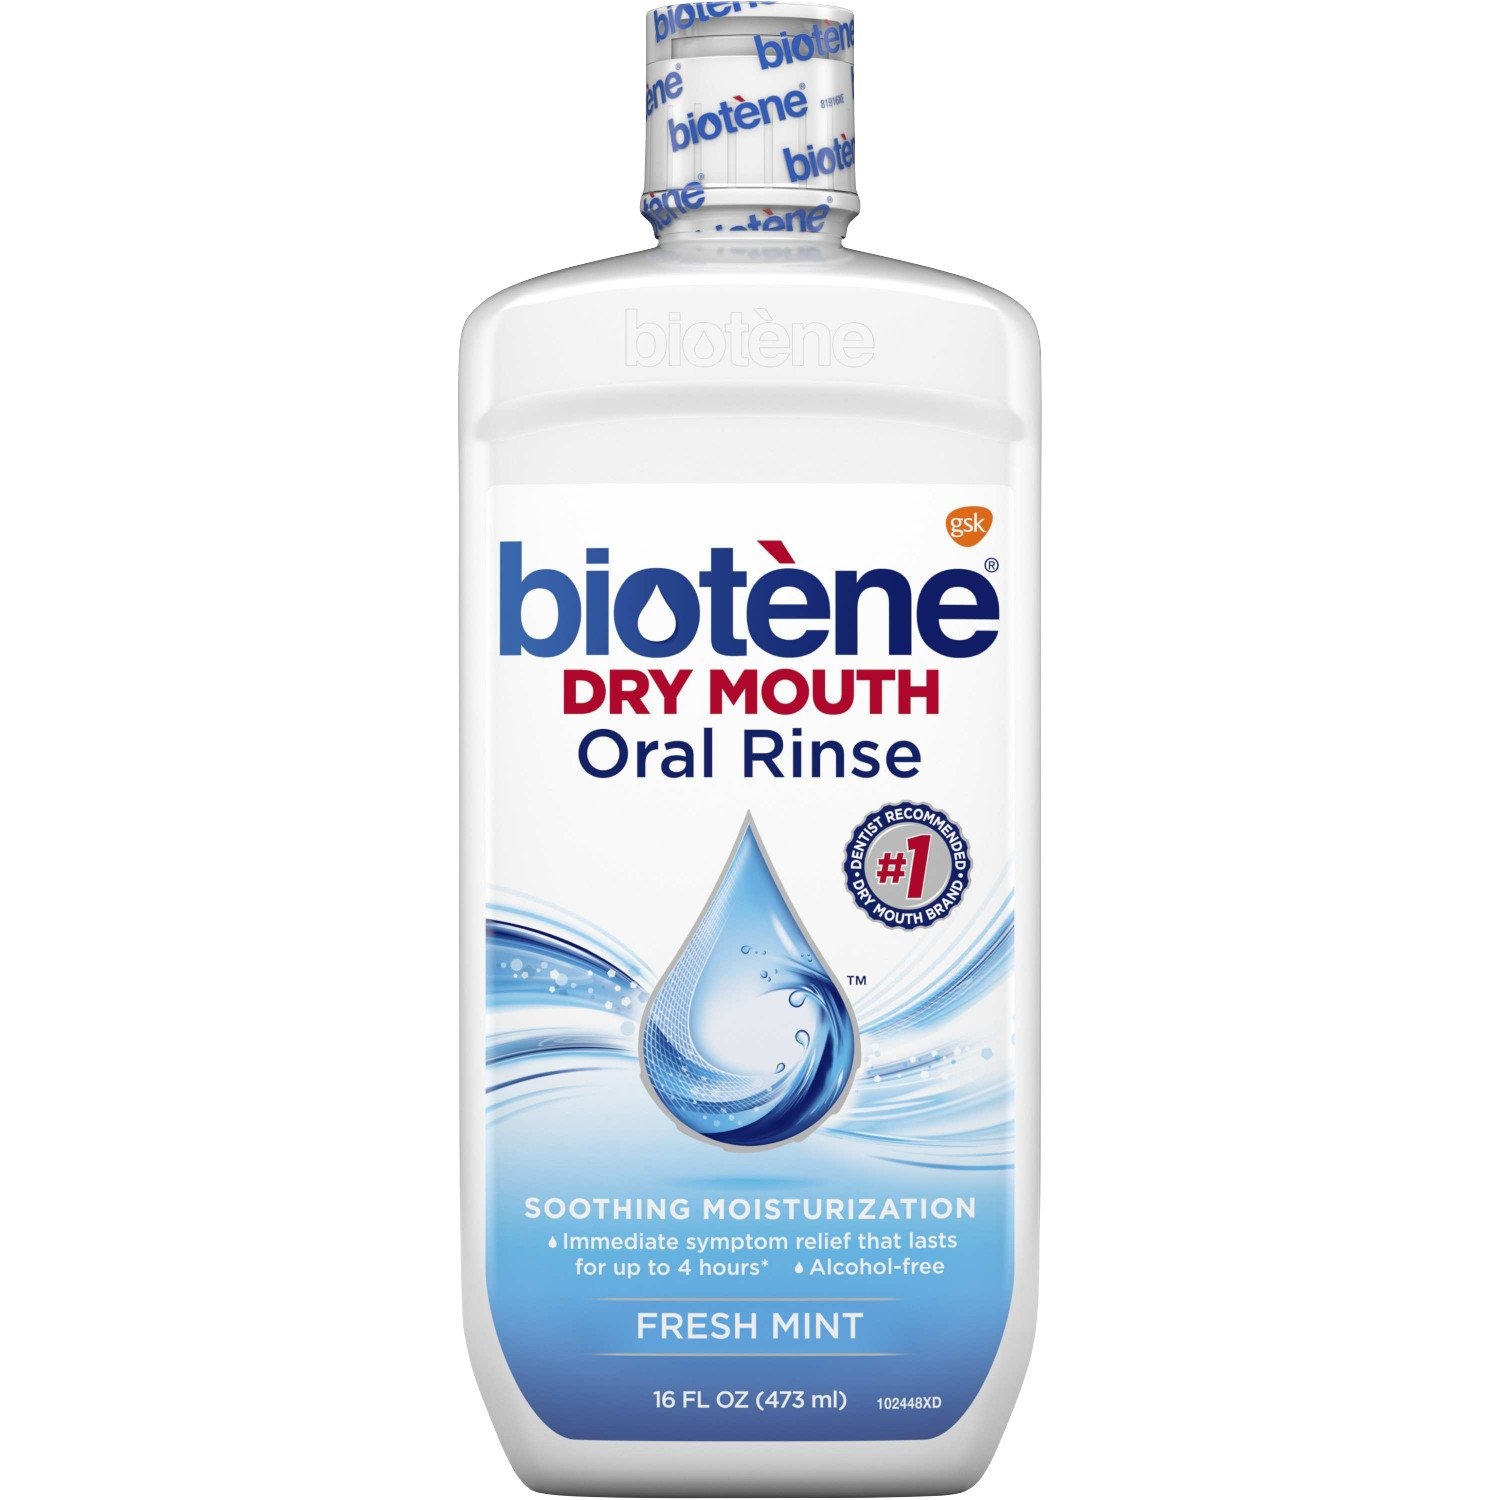
Item Name: Biotene Mouthwash, 16 Fluid Ounce
Bullet Point 1: Gentle mouthwash that kills germs
Bullet Point 2: Soft, gentle feel with a strong antibacterial formula
Bullet Point 3: Beneficial to individuals experiencing dry mouth or having oral irritations
Bullet Point 4: Antibacterial; alcohol-free; clinically, allergy, and hospital tested
Value: 16.0
Unit: Fl Oz

Price: 8.49